Gran Turismo 4

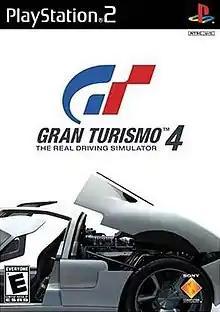
North American cover art featuring the 2002 Ford GT40 Concept

Gran Turismo 4 is a 2004 sim racing video game developed by Polyphony Digital and published by Sony Computer Entertainment for the PlayStation 2. It is the fourth main installment and the sixth overall in the "Gran Turismo" series. It was released on December 28, 2004, in Japan and Hong Kong, February 22, 2005, in North America, and March 9, 2005, in Europe, and has since been re-issued under Sony's Greatest Hits brand.